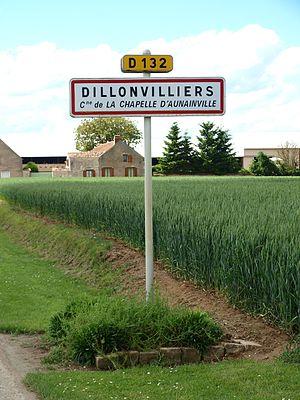
La Chapelle-d'Aunainville
La Chapelle-d'Aunainville est une commune française située dans le département d'Eure-et-Loir en région Centre-Val de Loire.